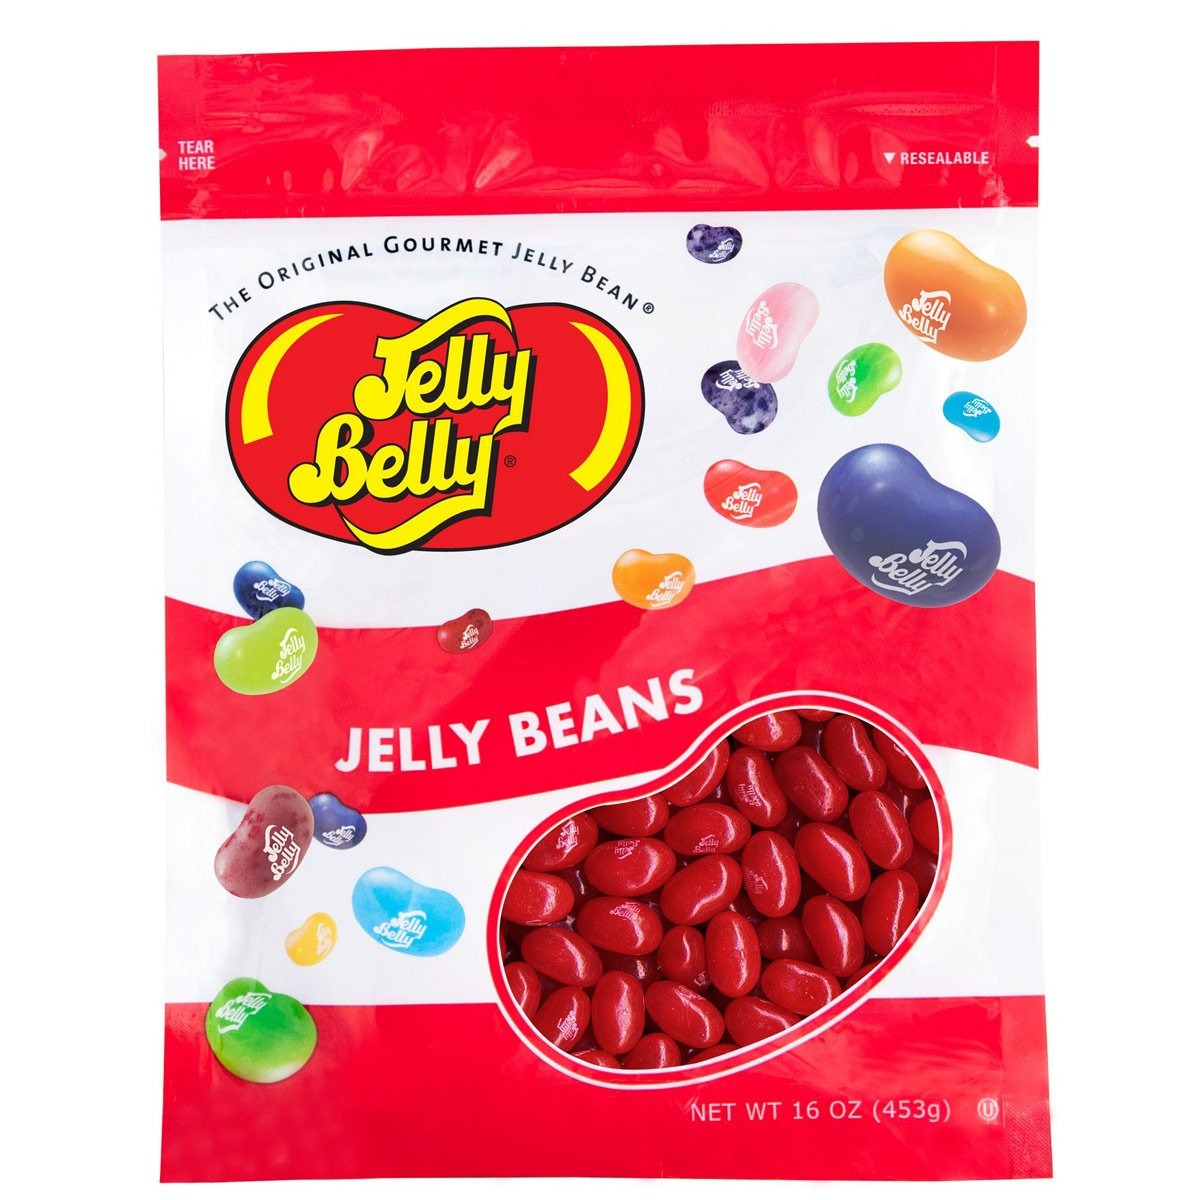
Item Name: Jelly Belly Sour Cherry Jelly Beans - 1 Pound (16 Ounces) Resealable Bag - Genuine, Official, Straight from the Source
Bullet Point 1: This is a one pound (16 oz) resealable bag of fresh-from-the-factory Sour Cherry Jelly Bean goodness!
Bullet Point 2: Flavored with REAL cherry juice for tart, juicy, fruity true-to-life cherry flavor
Bullet Point 3: Peanut-free, OU Kosher, Fat-free, Gluten-free and Dairy-free, with only four (4) calories per bean
Bullet Point 4: Have a question? Contact us first! We're always happy to help.
Product Description: <b>Your favorite flavor Jelly Belly jelly bean, now with a <i>sour</i> twist!</b><br><br>We decided our top flavor could use a little mixing up and went sour! Many of you love sour candies (and we do, too), so you're sure to love our Sour Cherry! We offer 5 sour flavors and we encourage you to check them out!<br><br>All Jelly Belly jelly beans are OU Kosher, gluten free, peanut free, dairy free, fat free, and vegetarian friendly. Sold in a 16 oz re-sealable bag for freshness. Our beans have a 24-month shelf life. Approximately 400 beans per pound. Sold by weight, not volume.<br><br>At Jelly Belly, your satisfaction is our greatest concern. Jelly Belly candies are made with the finest ingredients, using natural ingredients whenever possible. Your candy should reach you with the highest level of freshness and flavor, in packaging that is in excellent condition. If this is not the case, please save any uneaten candy and its packaging, then contact us with your order number to speak with a Jelly Belly representative.<br><br>Thank you for choosing Jelly Belly!
Value: 16.0
Unit: Ounce

Price: 13.99